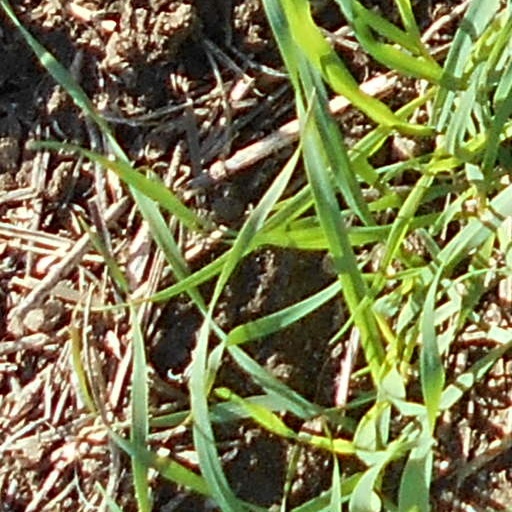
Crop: wheat